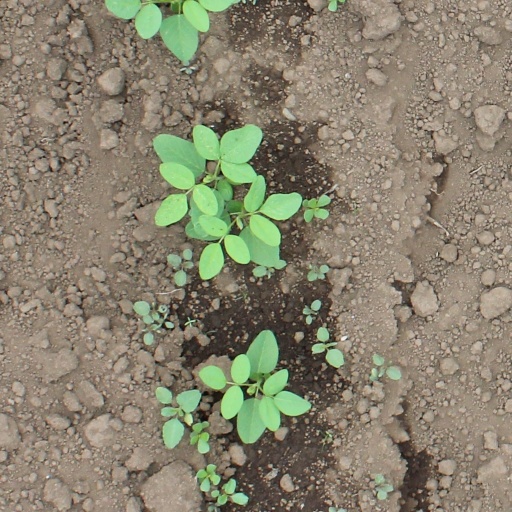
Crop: soybean